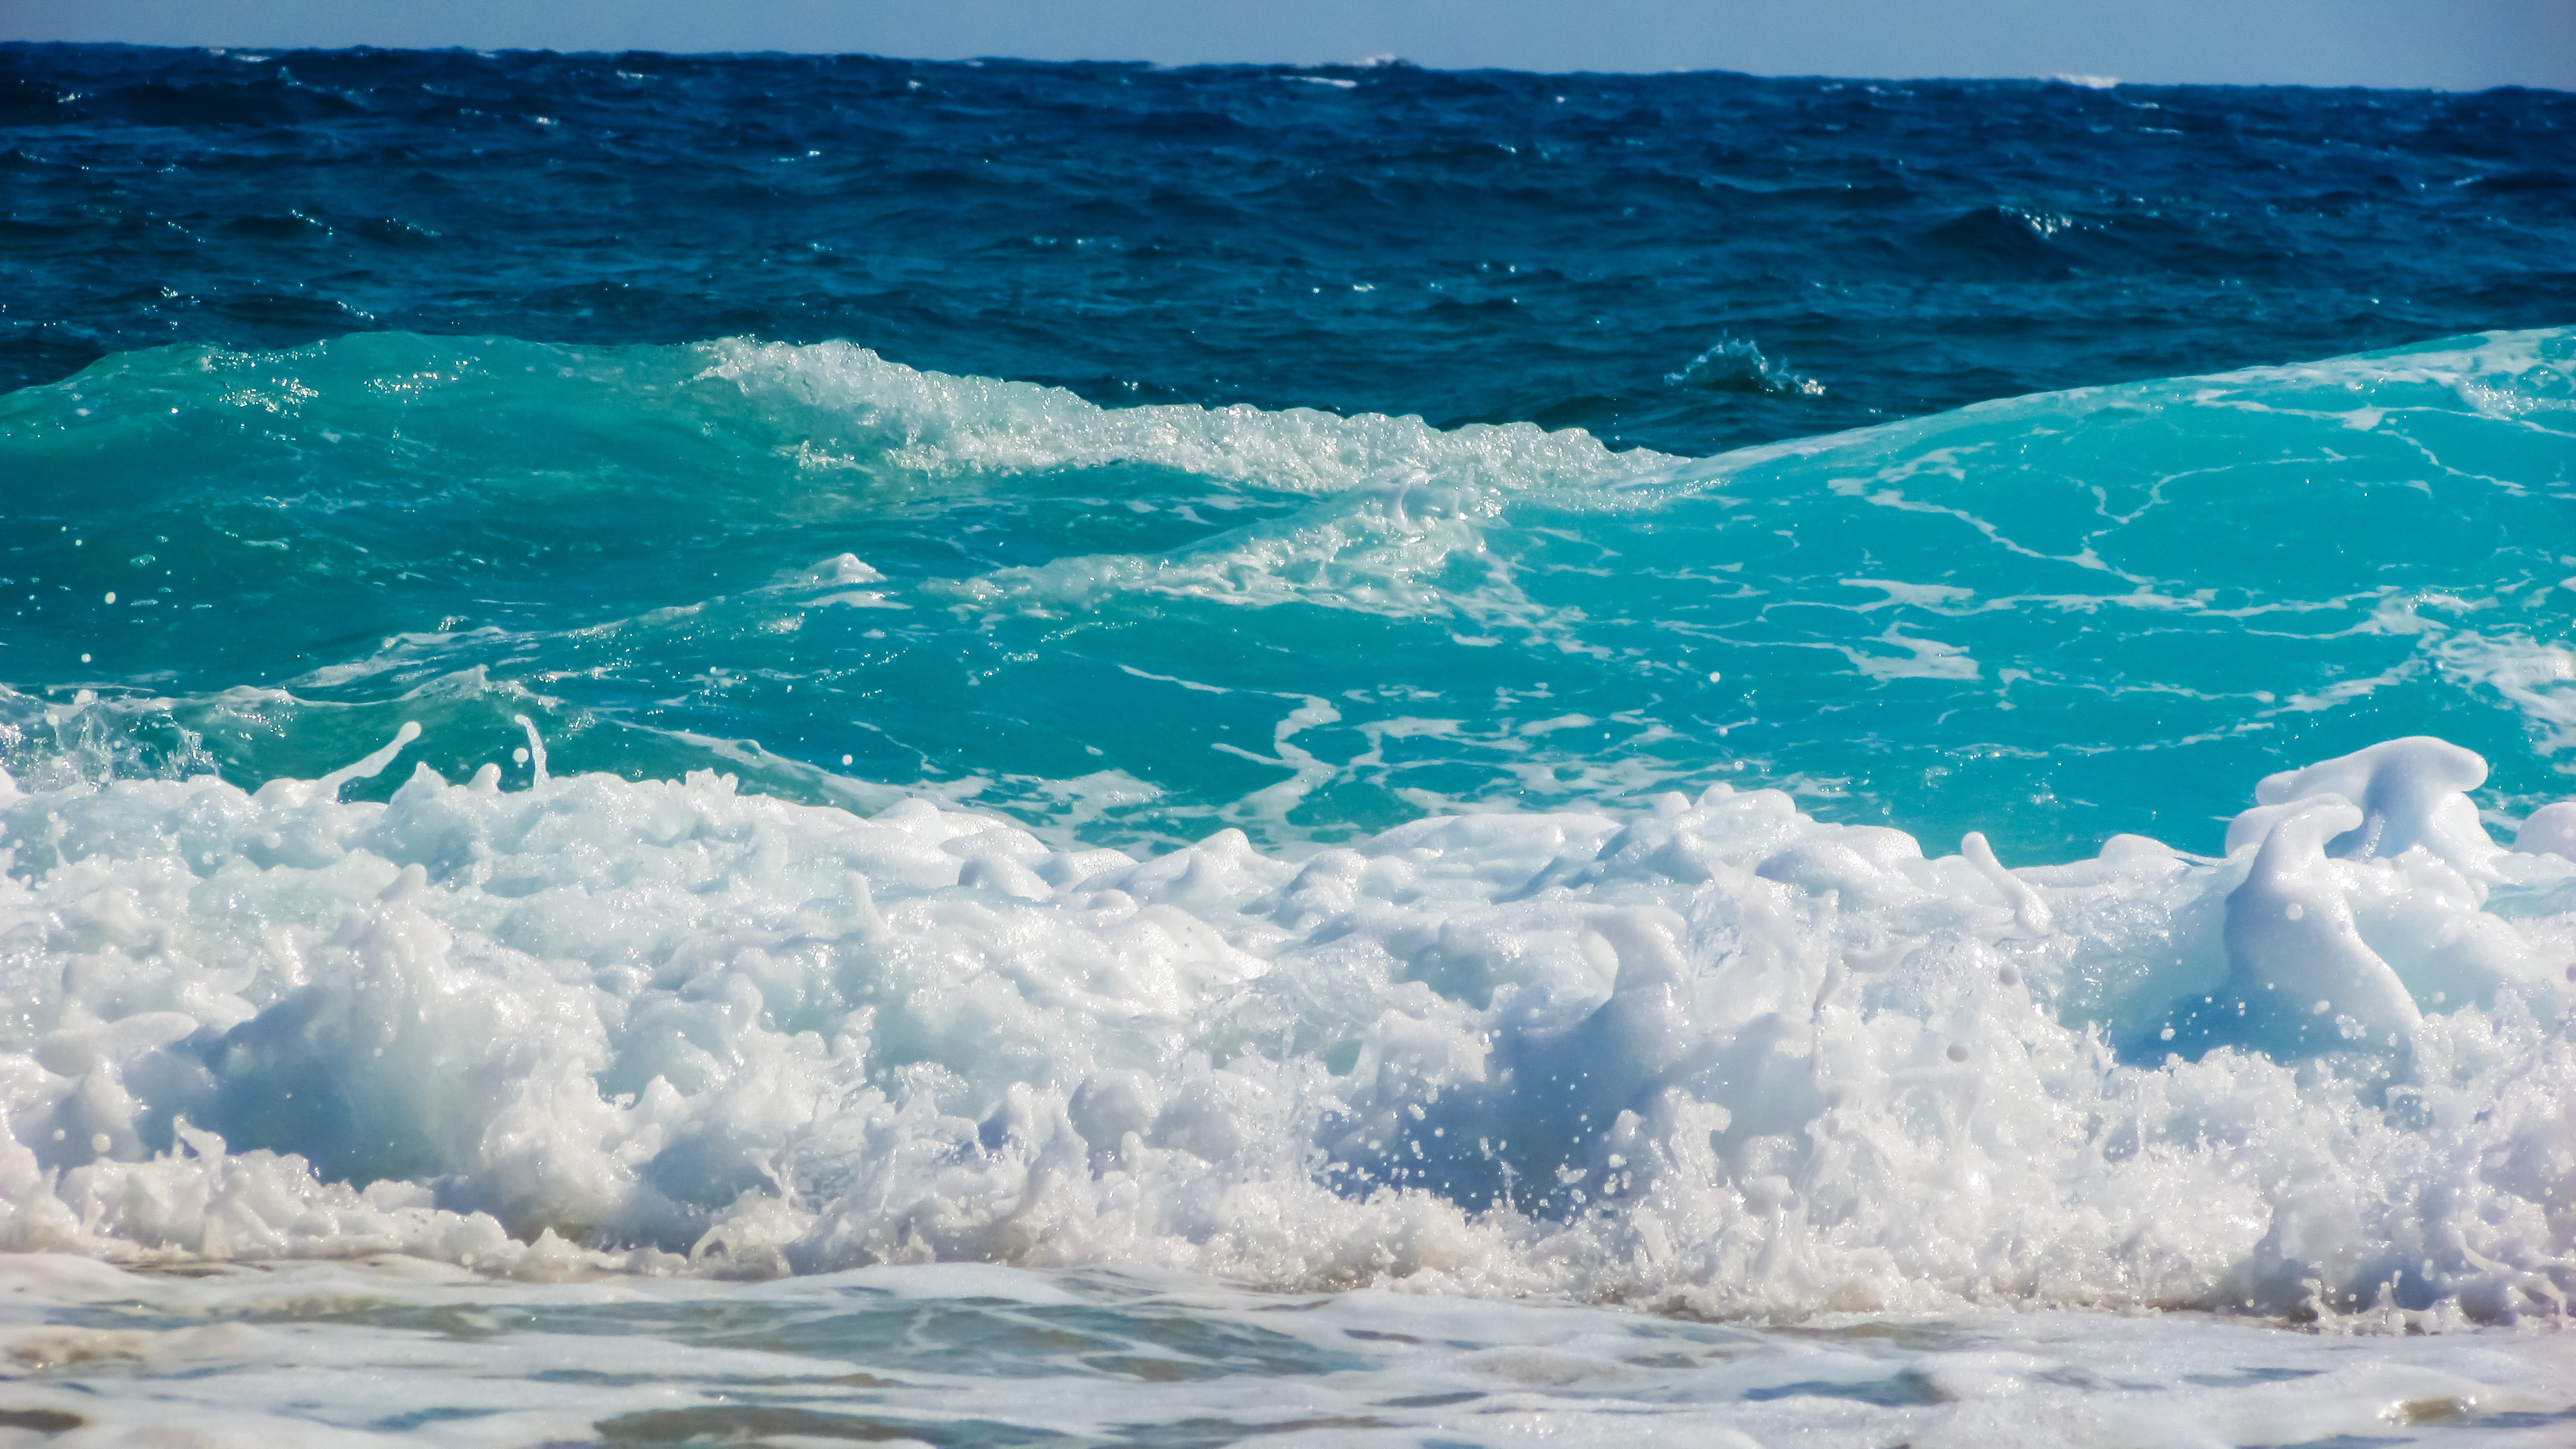
sea, coast, water, ocean, liquid, wave, foam, ice, splash, spray, arctic, energy, bubbles, arctic ocean, wind wave, ice cap, polar ice cap